Partial Area Under the ROC Curve

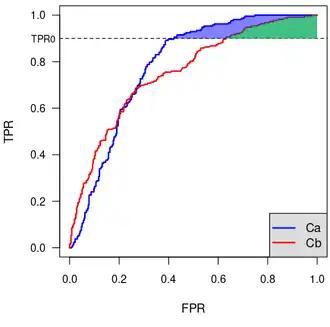
Partial AUC computed as the area under the ROC curve and above formula_21

In other words, the pAUC is computed in the portion of the ROC space where the true positive rate is greater than a given threshold formula_21 (no upper limit is used, since it would not make sense to limit the number of true positives).